Old North Church

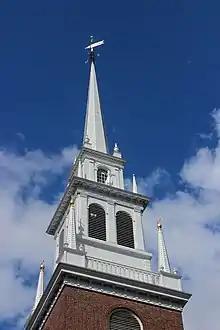
Steeple

Old North Church's steeple is famous for the role it played in Paul Revere's April 18, 1775, lantern signal to warn militias in Charlestown that the British were coming, launching the American Revolution. For this, Old North's steeple has become an iconic symbol of liberty in the U.S.